Paul Stokell

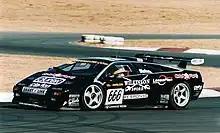
Stokell driving a Lamborghini Diablo SVR in the 2001 Australian Nations Cup Championship.

In 1998, Stokell led an importer supported team driving Lotus Elise in the Australian GT Production Car Championship and against larger and more powerful cars Stokell became a giant-killer in the Lotus, finishing sixth in the championship. Out of this effort came an invitation to join the newly formed Team Lamborghini Australia, to race Lamborghini Diablos in the Australian Nations Cup Championship. Starting in 2000, Stokell was a constant front runner in the black Diablo and again became a championship winner in 2003 and 2004. In 2005, he drove in one round of the FIA GT Championship in a Lotus placing second in the G2 class.